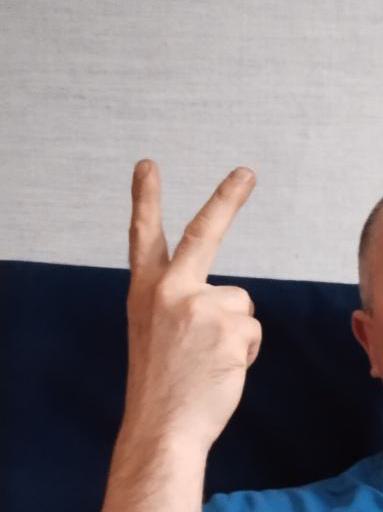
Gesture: peace_inverted